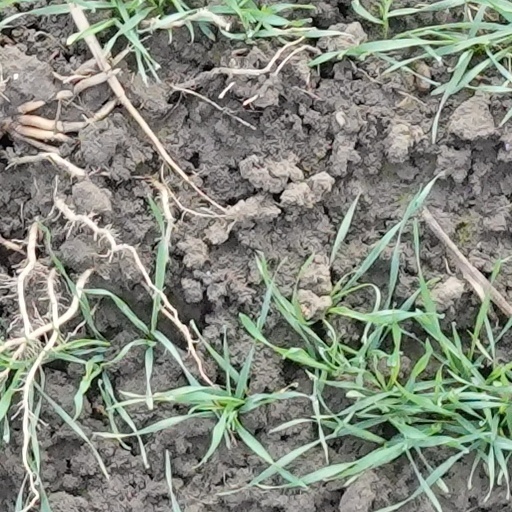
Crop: wheat